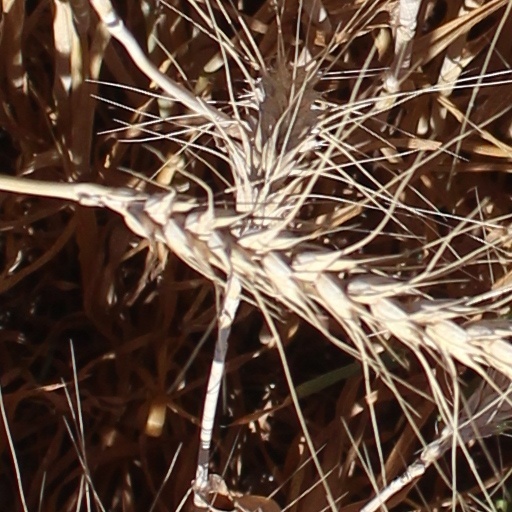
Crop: wheat